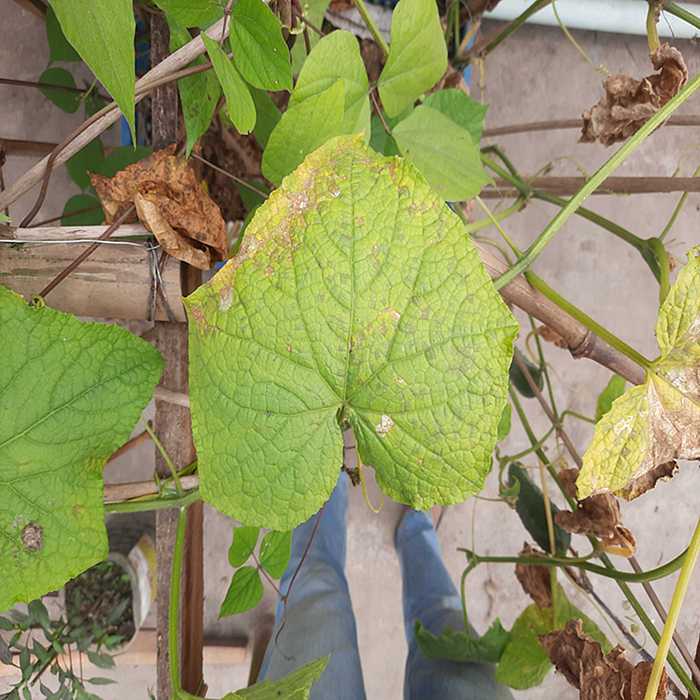
Plant: Cucumber
Label: Anthracnose lesions